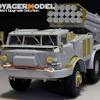
Label: Tornado